Centro de Convenções Poeta Ronaldo Cunha Lima

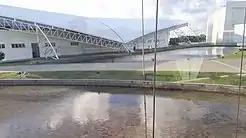
Facade of the Fair and Exhibition Pavilion

The Pedra do Reino Theater has a total area of 11,763 m, of which 440 m are destined for the orchestra pit, with a liner design to facilitate the propagation of sound to the stage and audience. The capacity is for almost 3 thousand people.